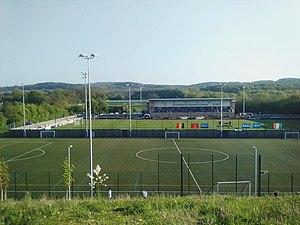
L'université de Loughborough est un campus situé dans le bourg de Loughborough, au Leicestershire, dans l'est des Midlands en Angleterre.